Taiwan Prefecture

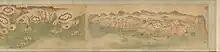
Map of Taiwan (right) in 1746

An administrative change occurred in 1875, when Imperial Commissioner Shen Baozhen demanded that another prefecture be added in Taiwan to revamp the administrative organization of the northern area of the island. As a result, Taipeh Prefecture was created from part of Taiwan Prefecture.